Cyrillus Johansson

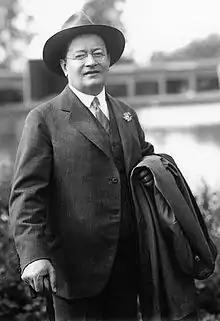
Cyrillus Johansson

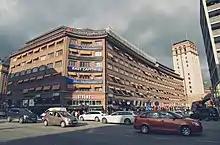
Centrumhuset in Stockholm

Cyrillus Johansson (9 July 1884, in Gävle – 20 May 1959, in Lidingö) was a Swedish architect.